Knabrostræde 28

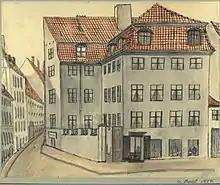
Drawing of the building by Ludvig Both.

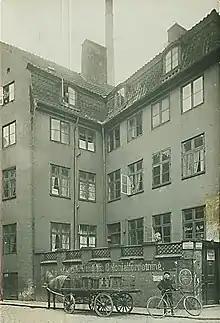
Carl E. Jensens grocery shop and shoemaker Chr. Larsen.

At the time of the 1840 census, No. 28 was home to 18 residents in three households. Ane Marie Tüchsen, a 56-year-old widow with a pension from the Danish Asiatic Company, resided on the first floor with her three children (aged 22 to 28), a six-year-old lodger (son of a bailiff in Mariager) and one maid. Johan Adolph Toft, a grocer ("urtekræmmer") and wine merchantm resided on the second floor with two clerks, a housekeeper (widow) and her three children (aged one to 13), one male servant and two maids. Christian Georg Jensen, a grocer ("urtekræmmer"), resided in the basement with one employee ("urtekræmmersvend").